Principal bundle

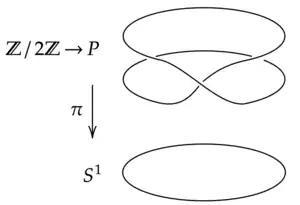
Non-trivial Z/2Z principal bundle over the circle. There is no well-defined way to identify which point corresponds to "+1" or "-1" in each fibre. This bundle is non-trivial as there is no globally defined section of the projection "π".

One of the most important questions regarding any fiber bundle is whether or not it is trivial, "i.e." isomorphic to a product bundle. For principal bundles there is a convenient characterization of triviality: